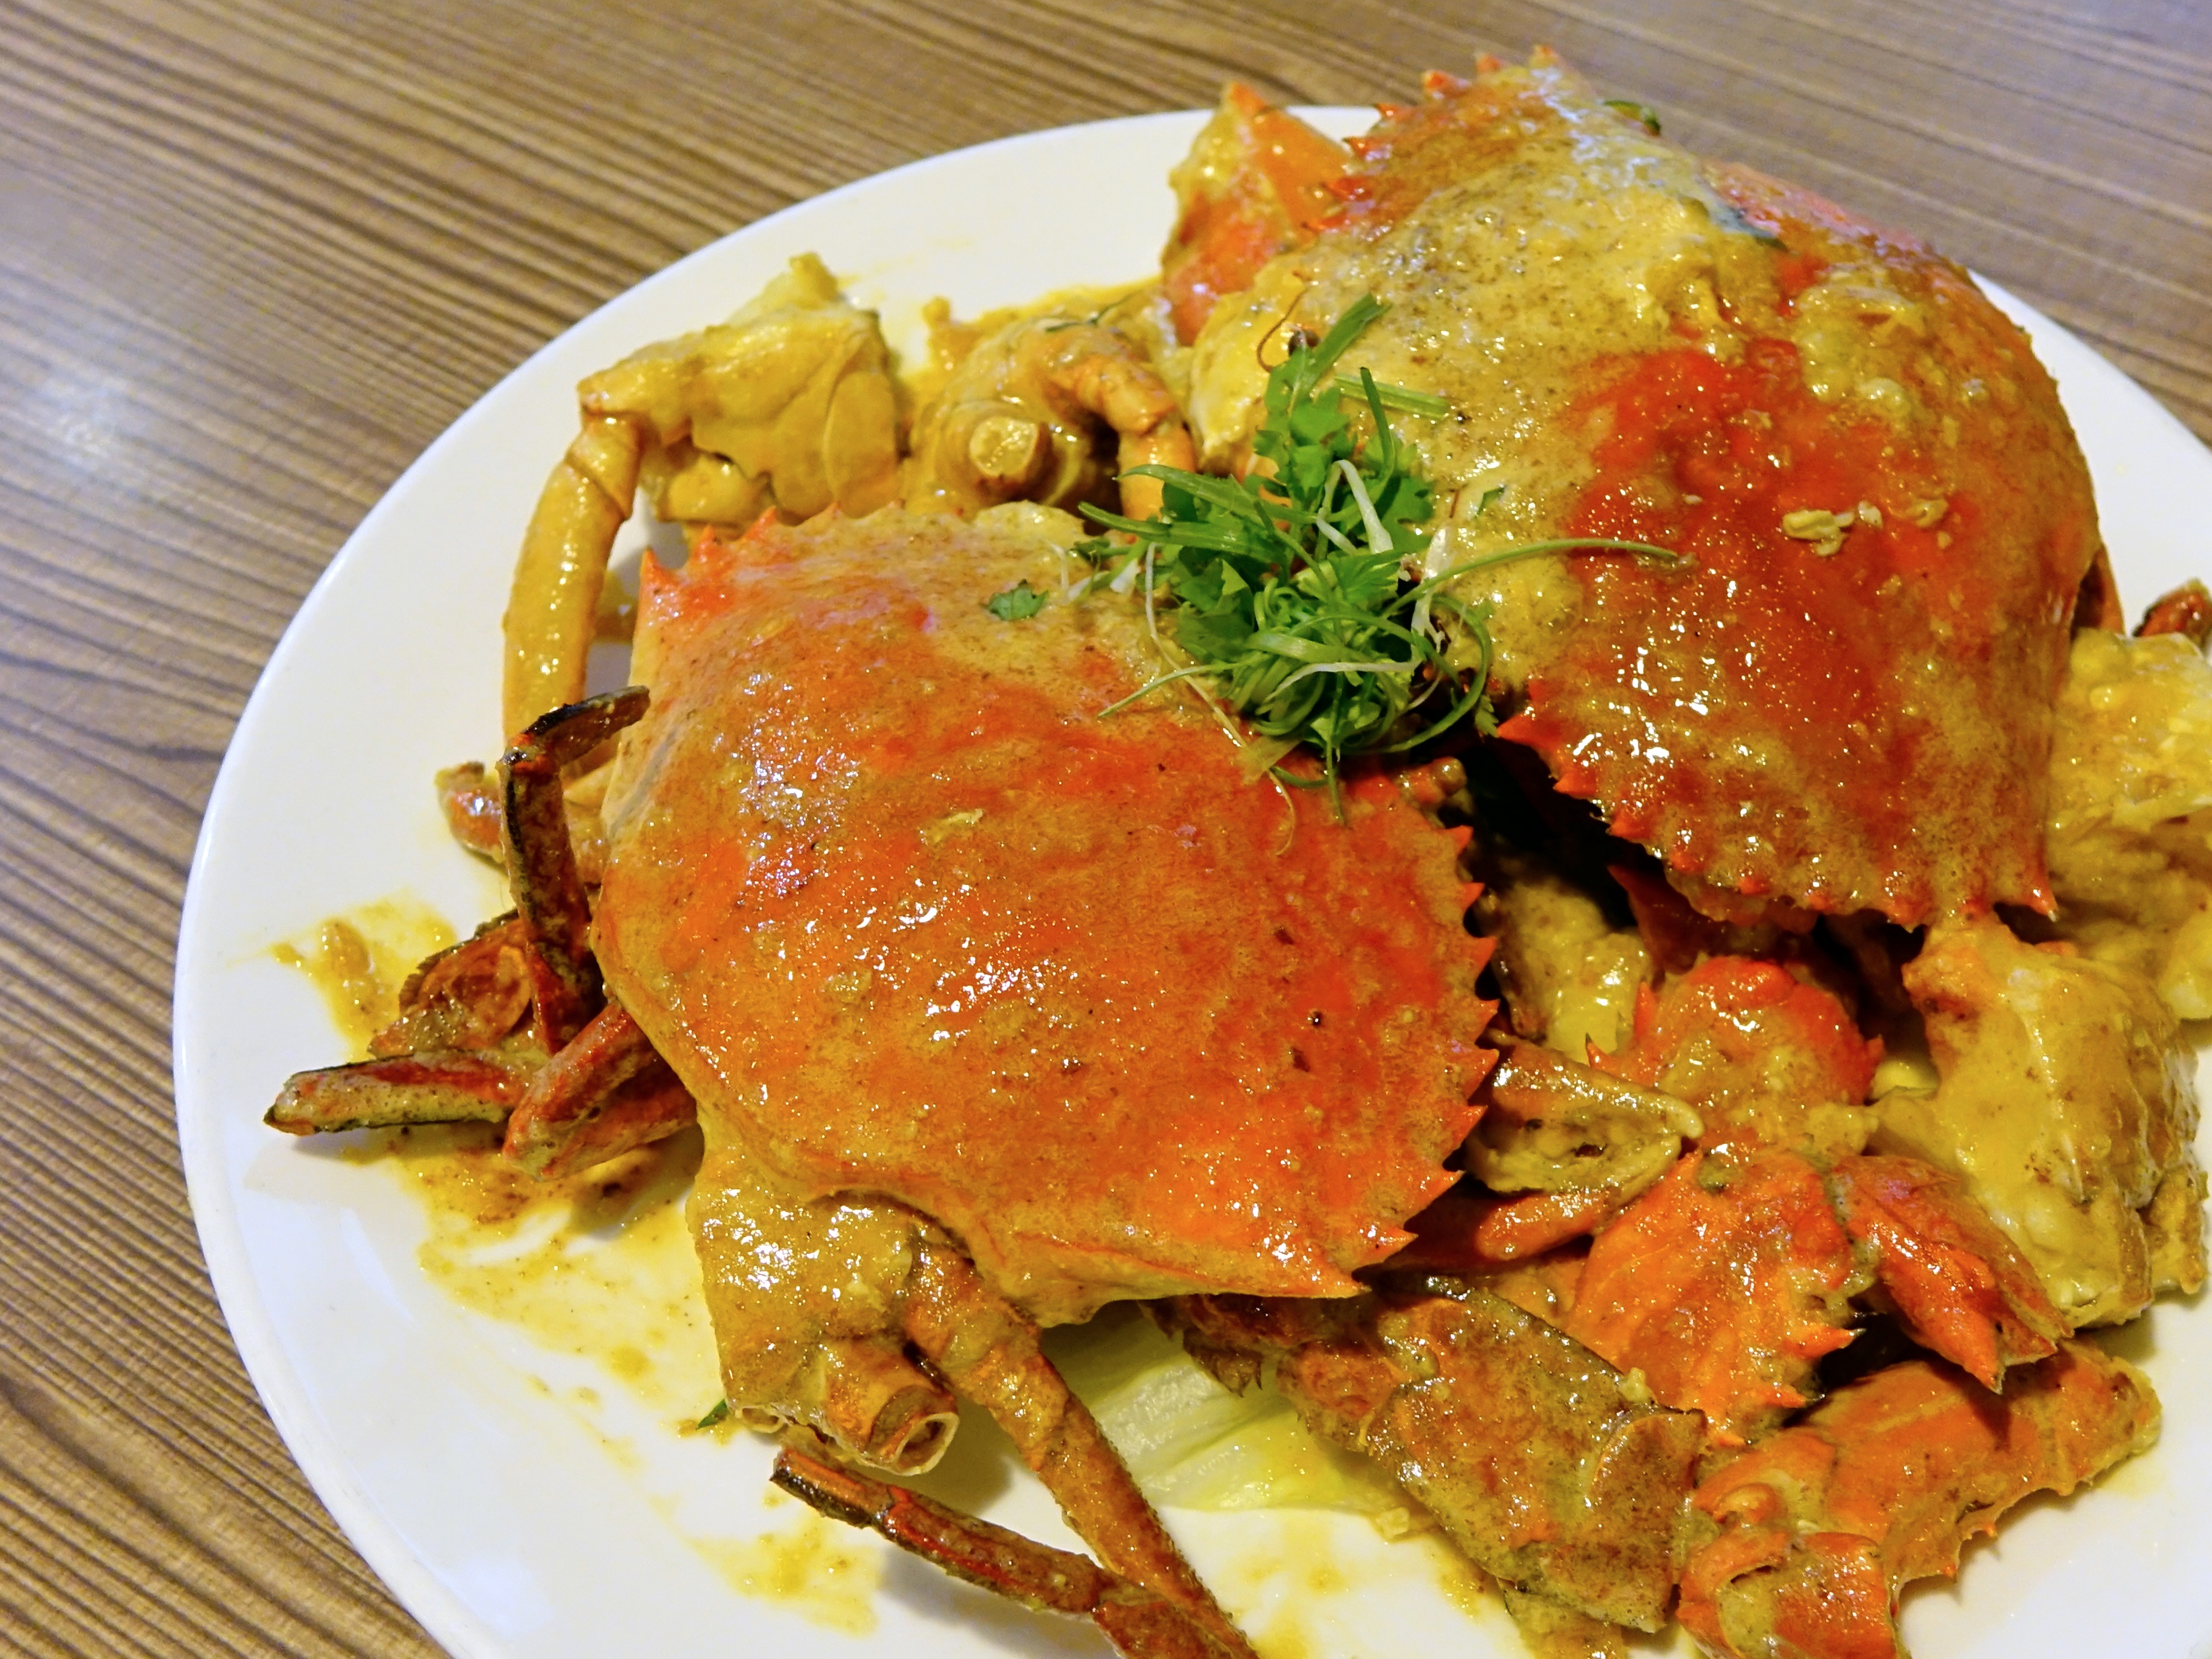
restaurant, dish, meal, food, cooking, seafood, fish, cuisine, crab, shell, invertebrate, asian food, curry, thai food, salted egg, fried food, fried prawn, animal source foods, southeast asian food, soft shell crab